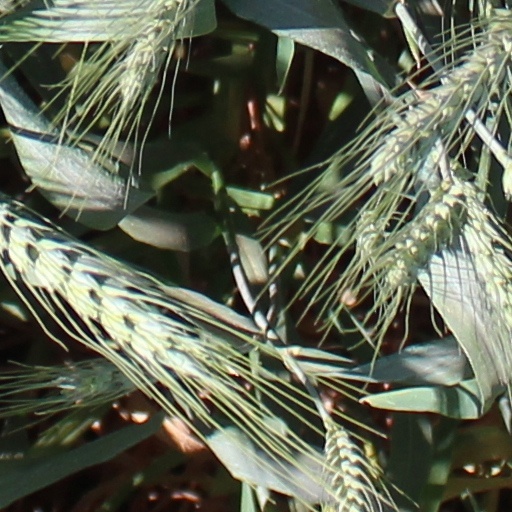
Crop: wheat